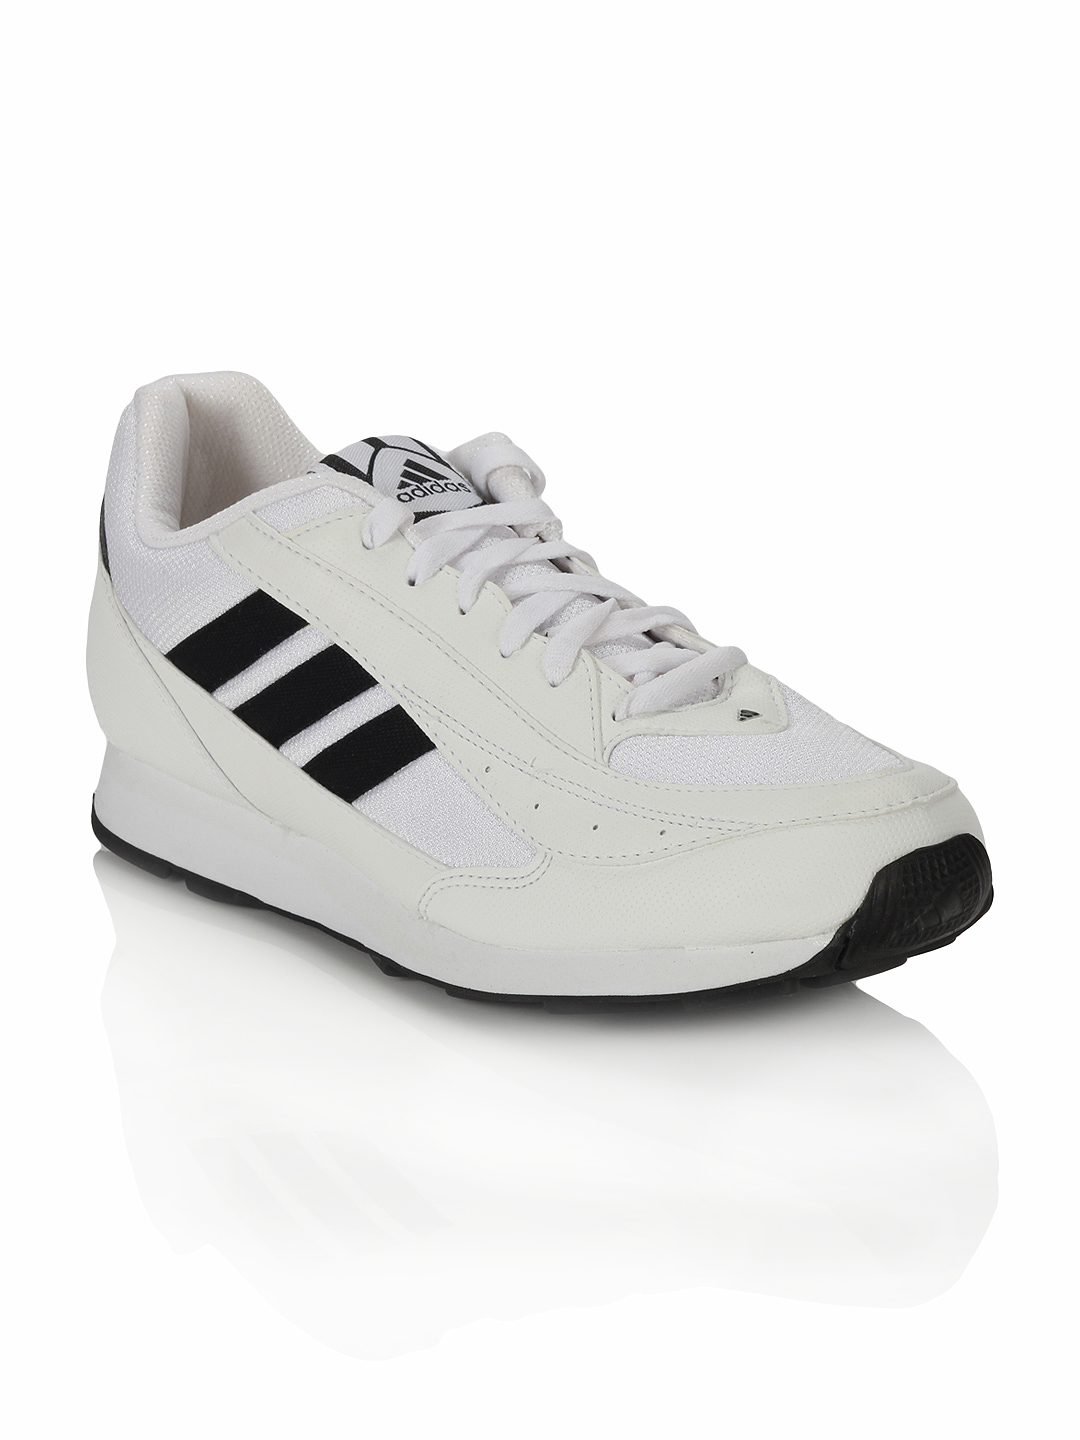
ADIDAS Men Neptune White Sports Shoes
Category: Footwear / Shoes / Sports Shoes
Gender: Men
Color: White
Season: Summer 2012
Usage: Sports